Figuig

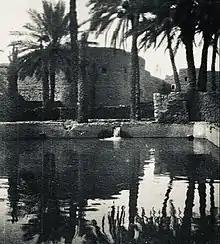
Cistern in Figuig (1913)

The town was established next to an oasis of date palms, and dates, or "tiyni", are by far its most important resource. Some hundreds of thousands of date palms are cultivated in the area, and their fruit has become Figuig's primary crop. In the 1960s and 1970s however, Figuig had lost countless date palms because of the "Bayud" disease.